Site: brandenburg
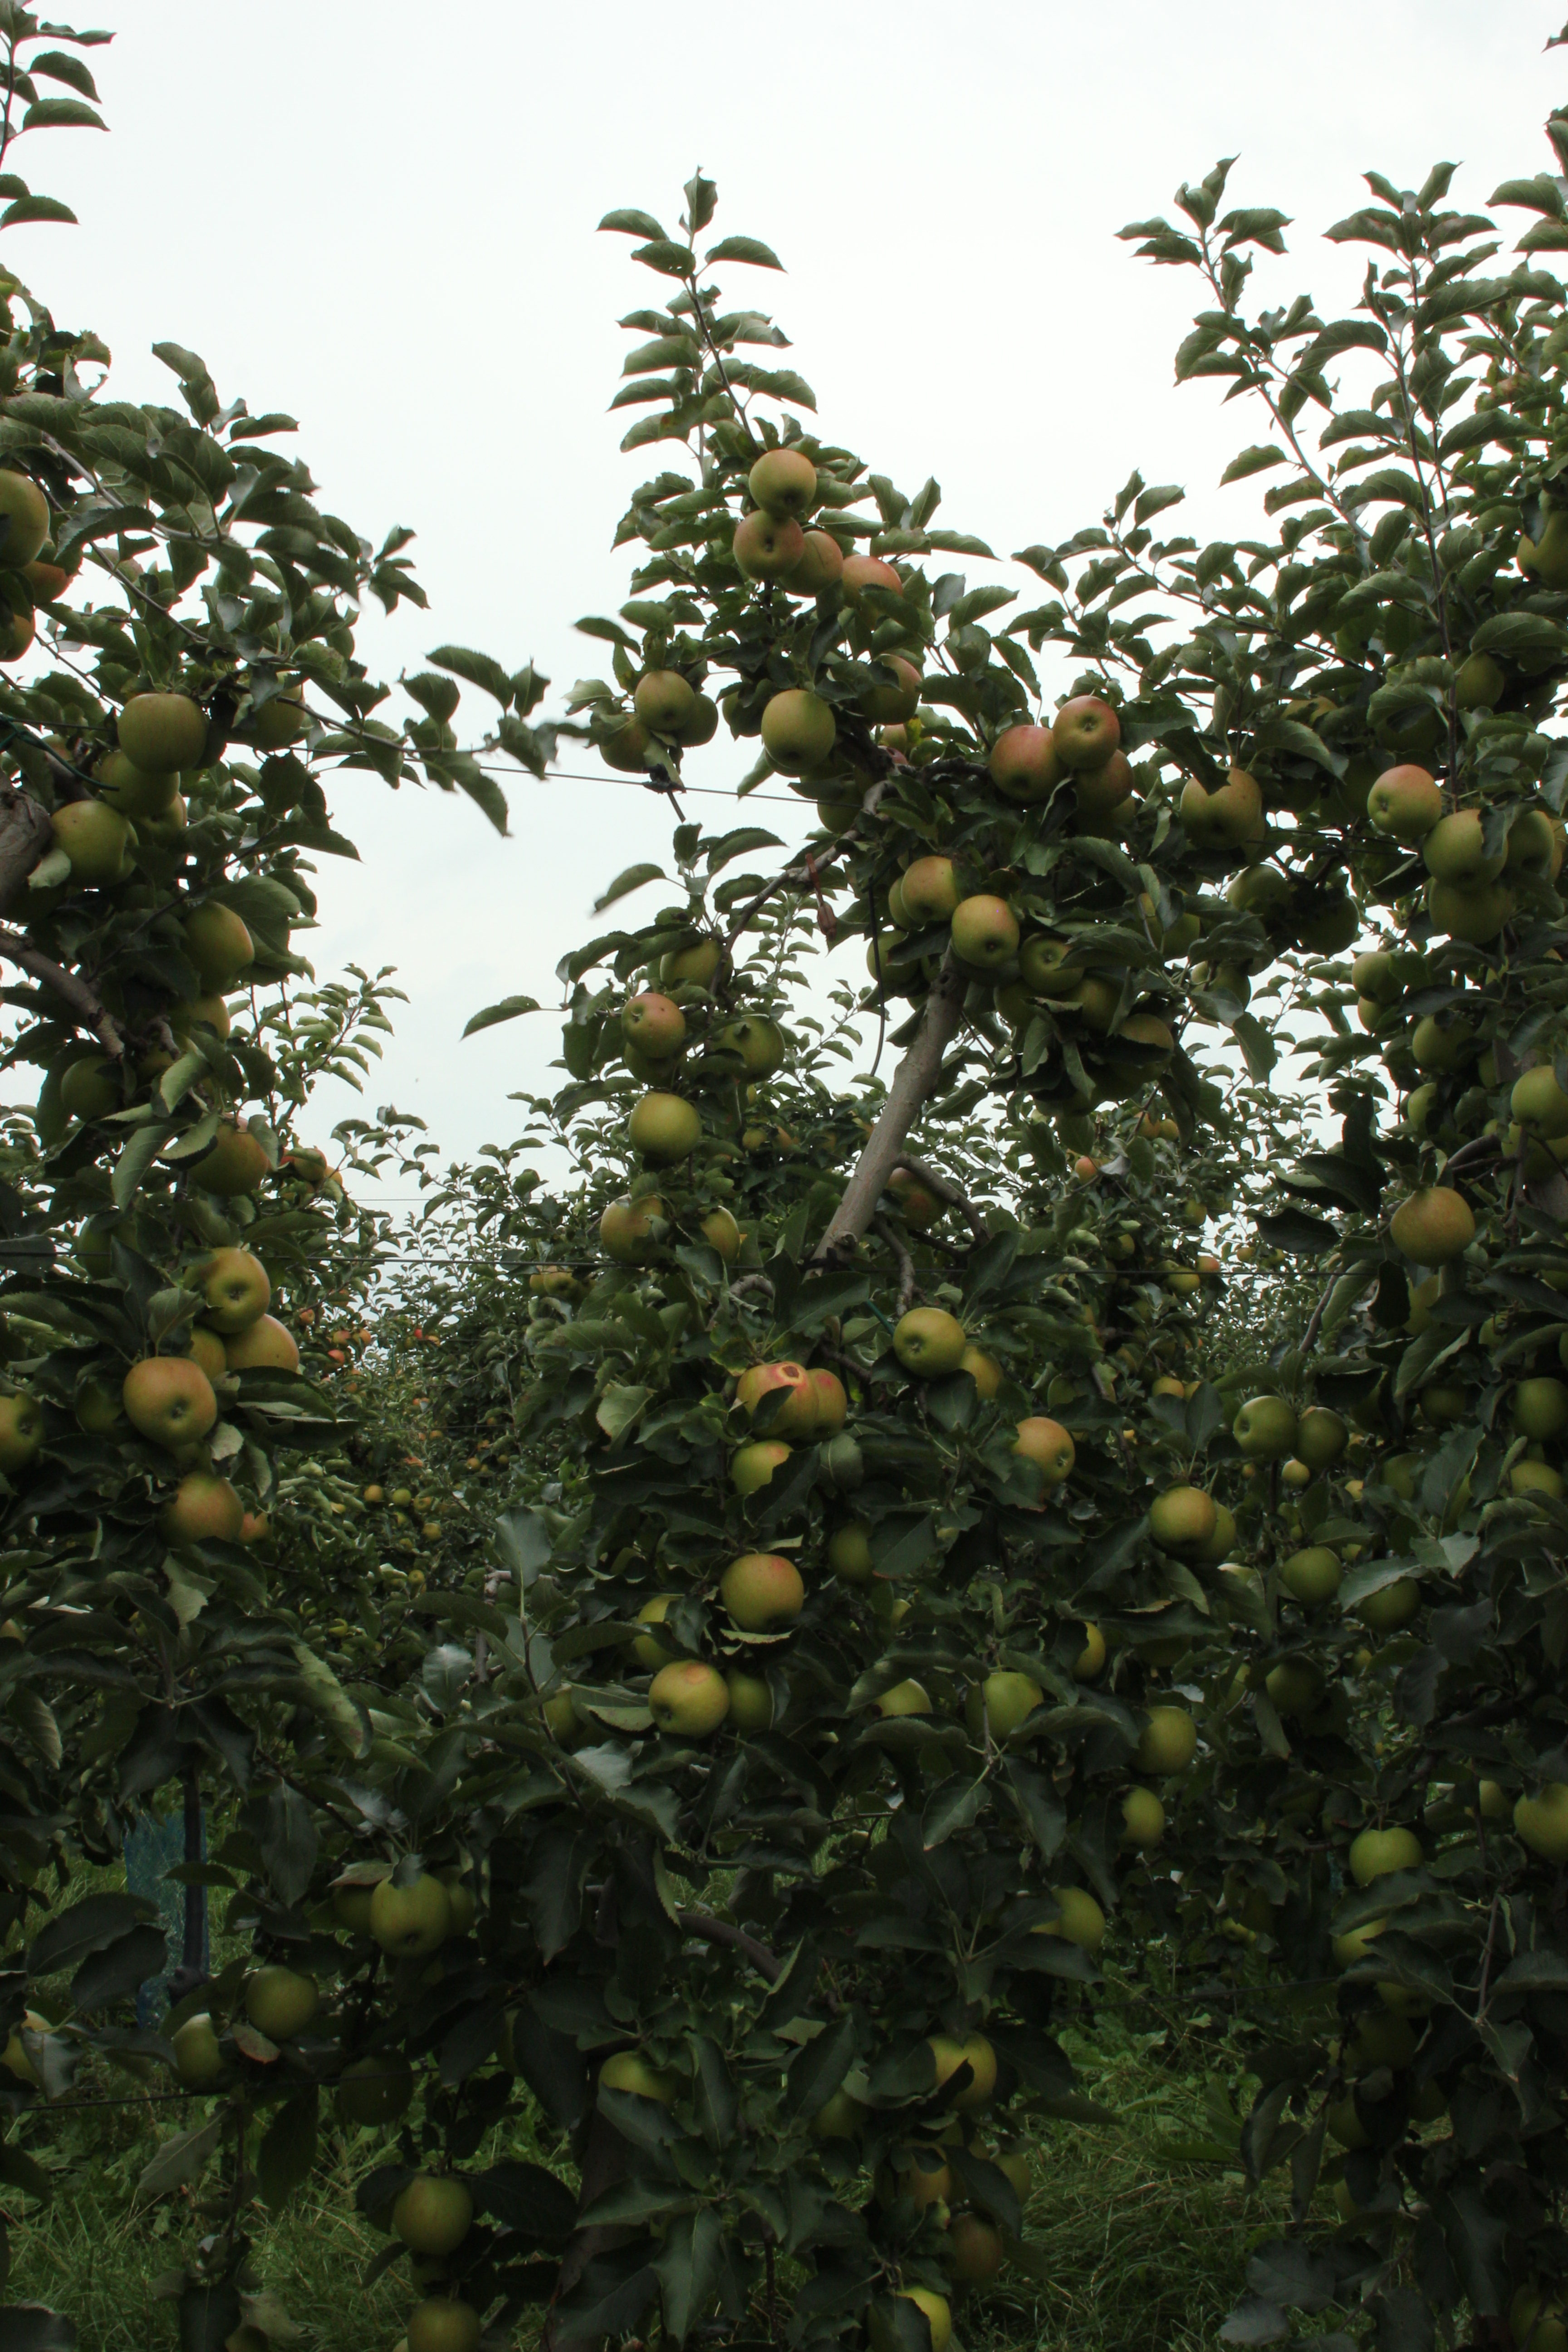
Growth stage (BBCH 87): Maturity of fruit and seed